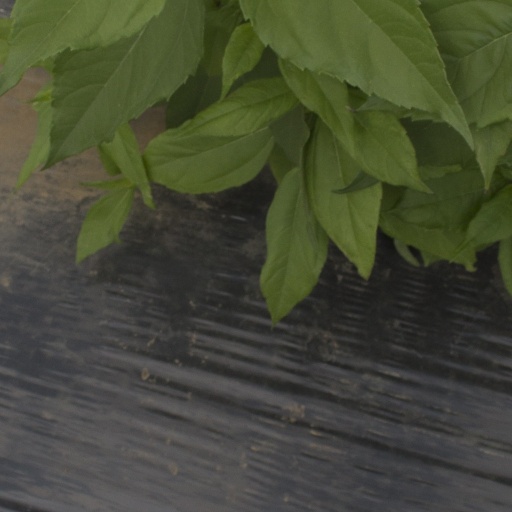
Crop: Jerusalem artichoke